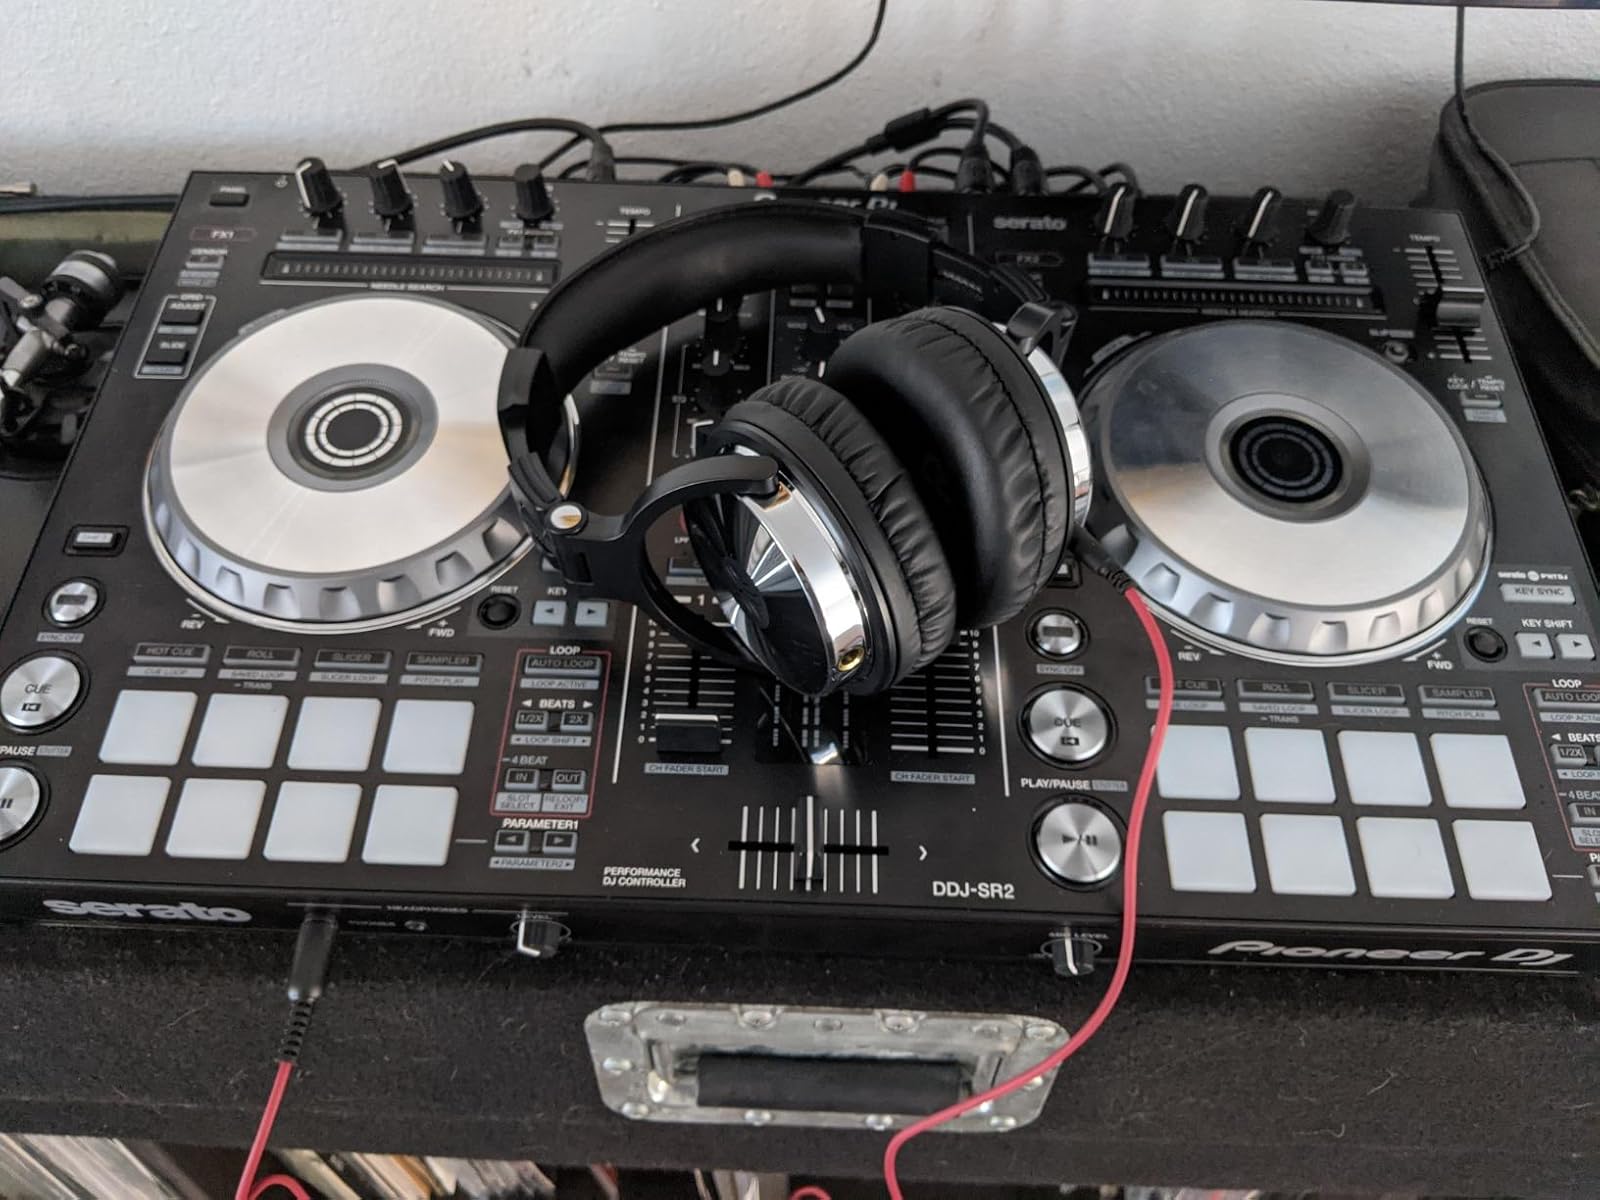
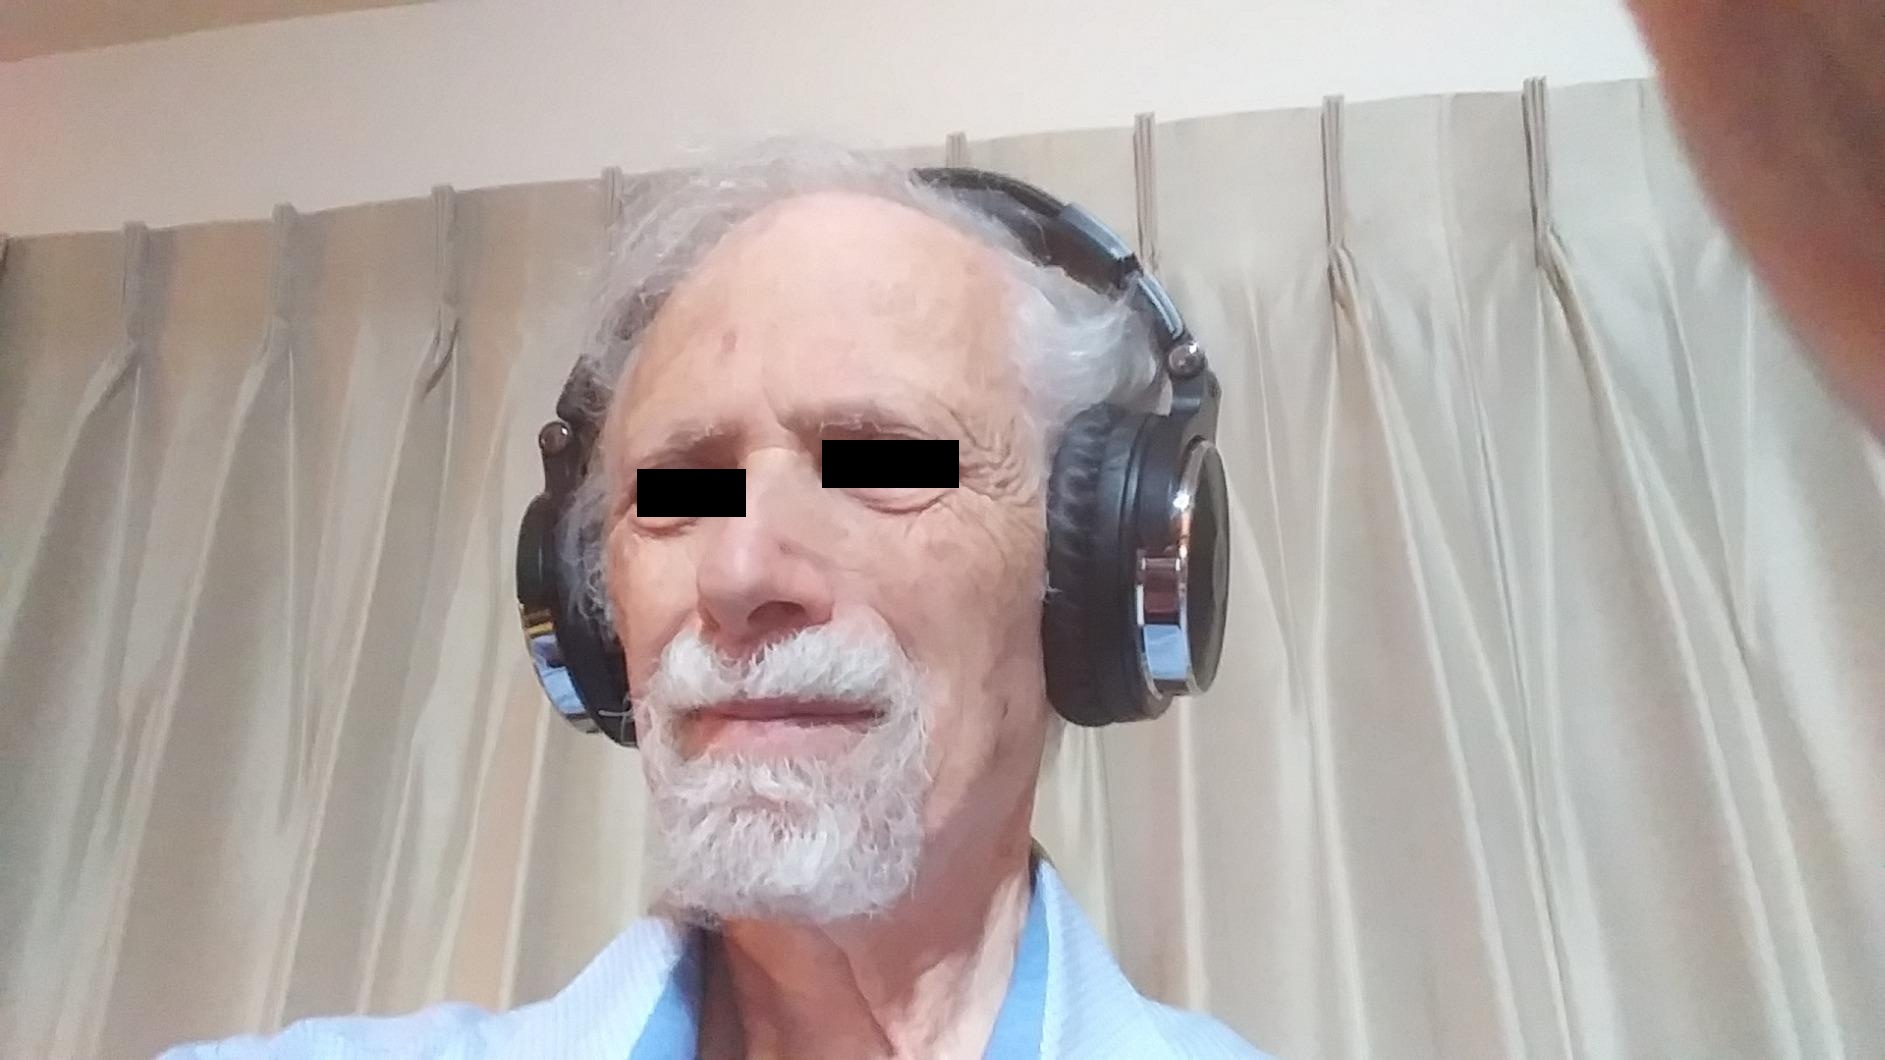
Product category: headphones
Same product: yes